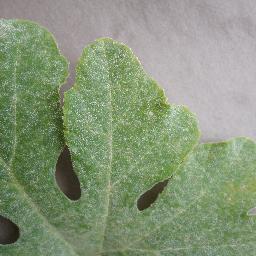
Label: Squash___Powdery_mildew